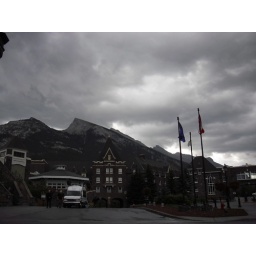
The gray sky over the Banff Springs Hotel